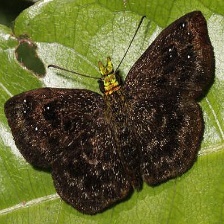
Species: SOOTYWING